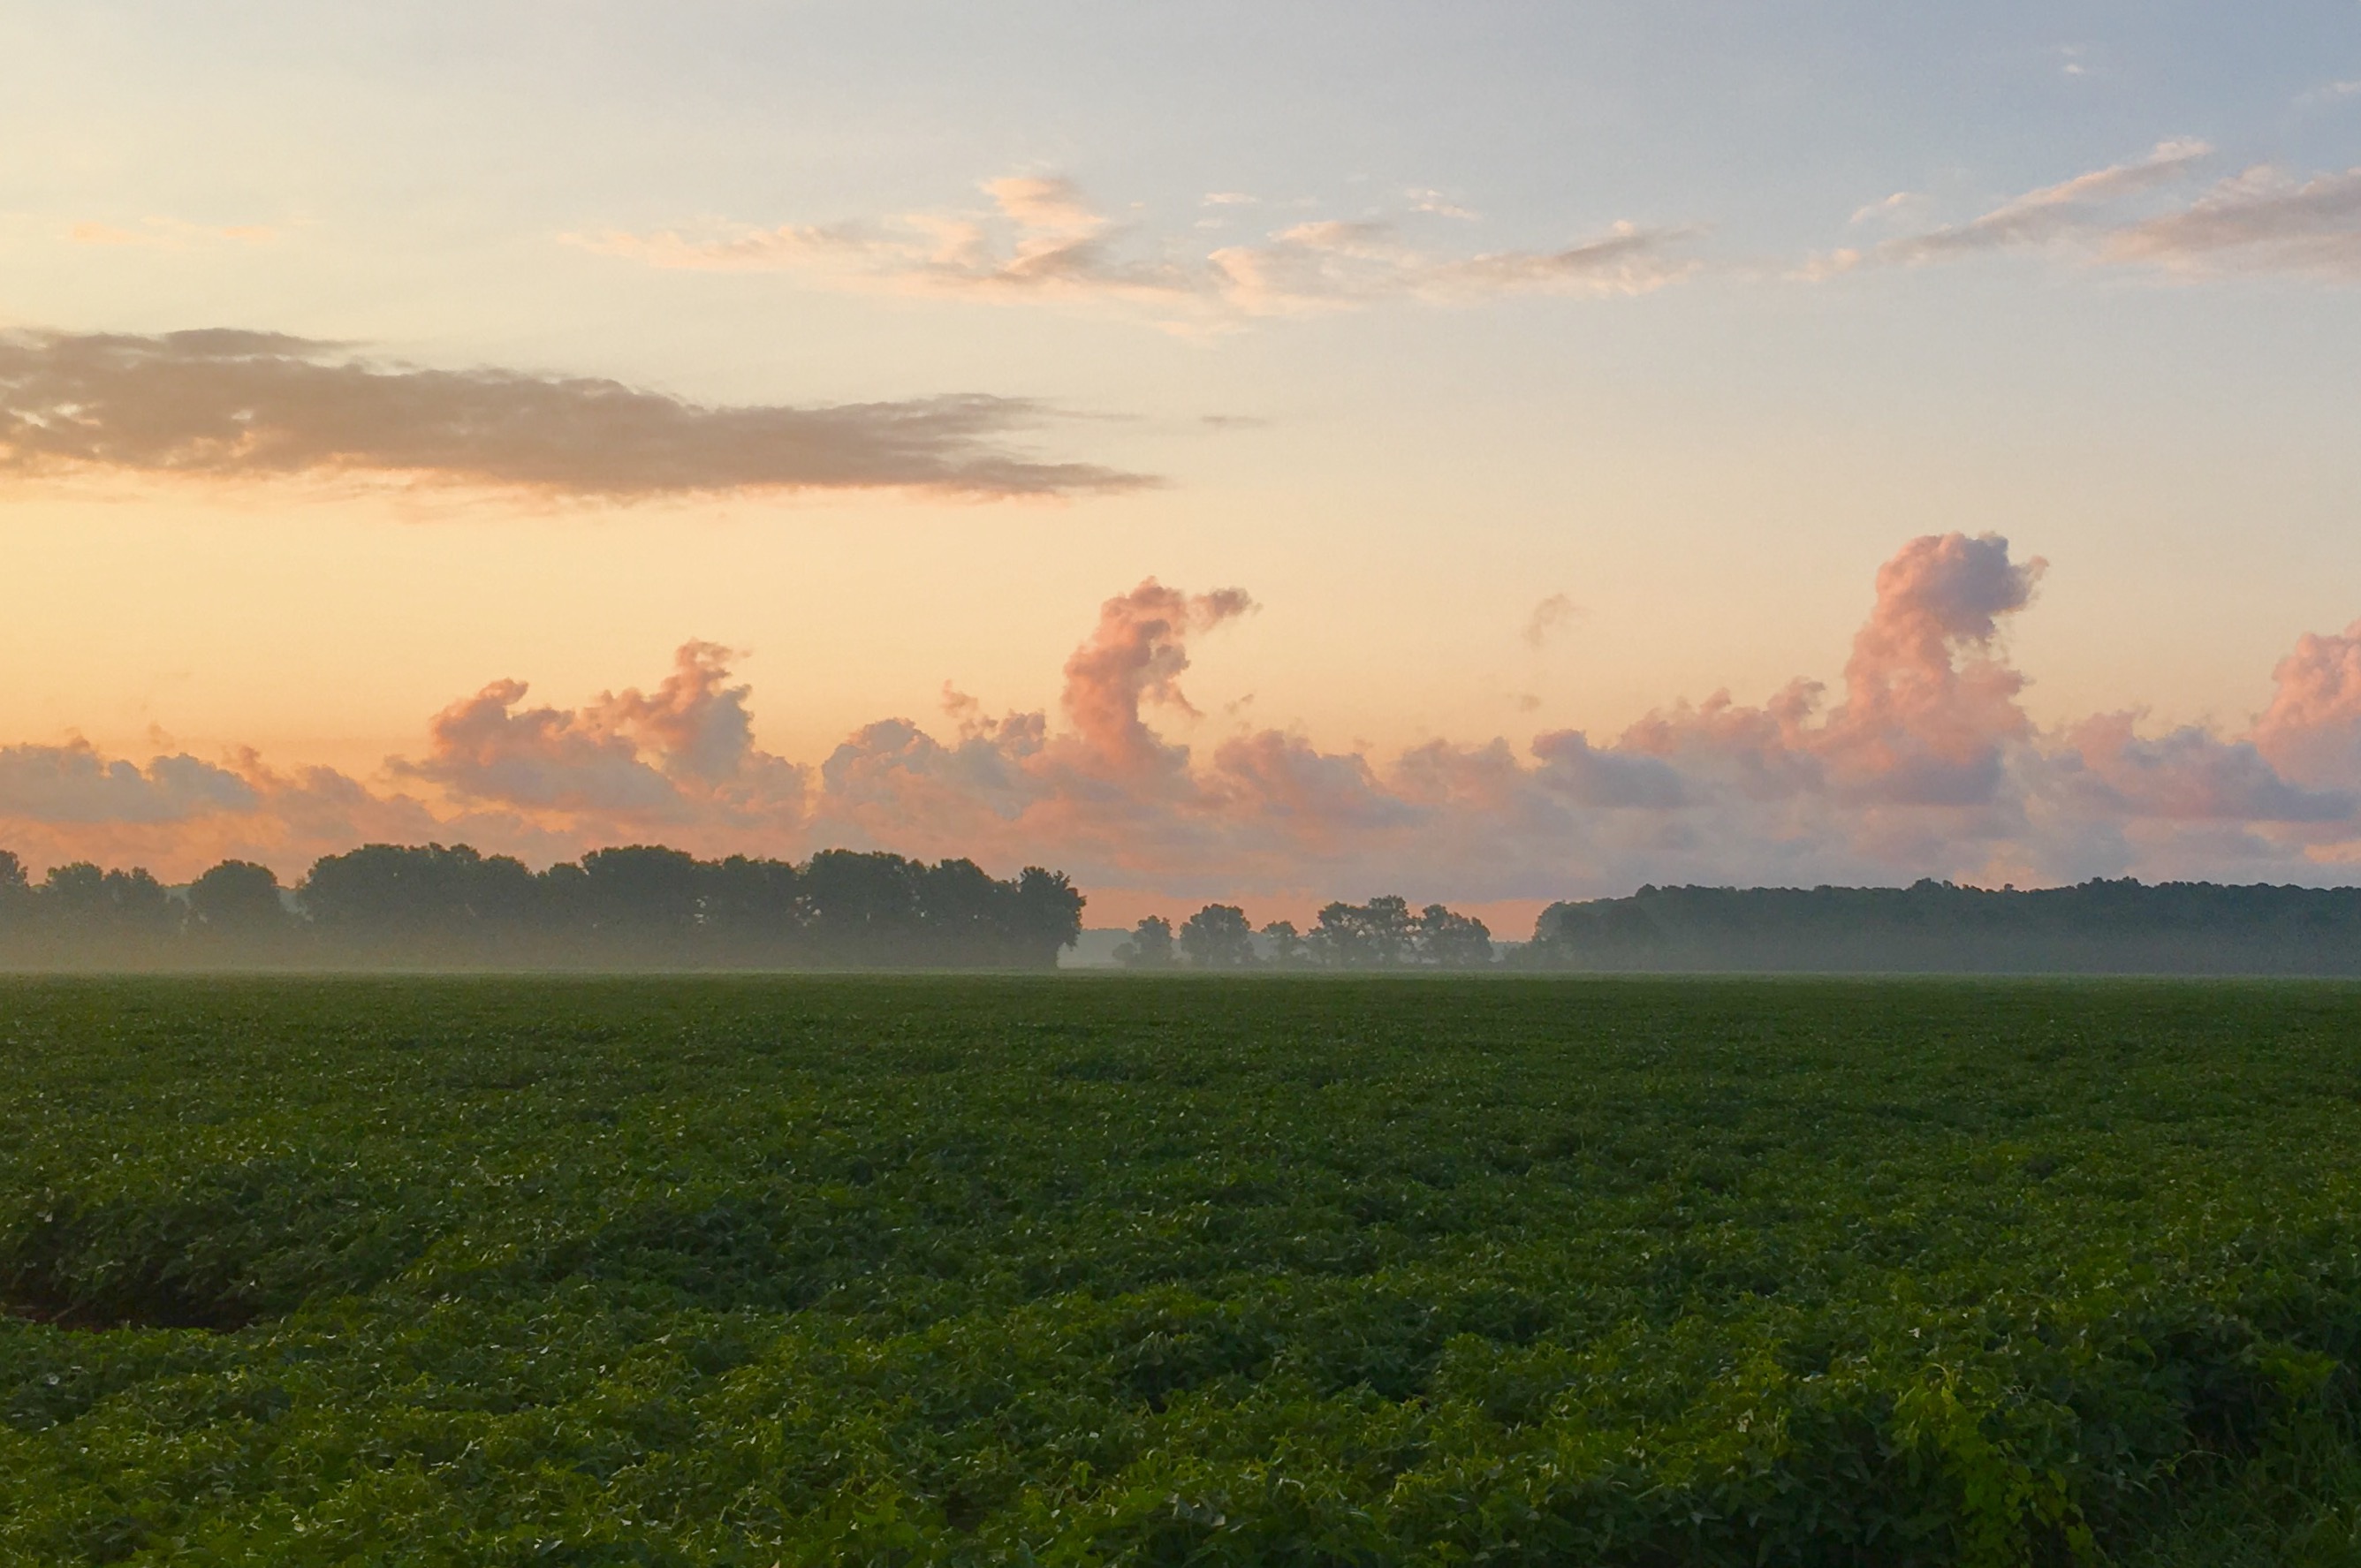
landscape, nature, grass, horizon, cloud, sky, fog, sunrise, sunset, mist, field, farm, meadow, prairie, sunlight, morning, hill, dawn, dusk, evening, pasture, agriculture, savanna, plain, clouds, grassland, plateau, steppe, rural area, atmospheric phenomenon